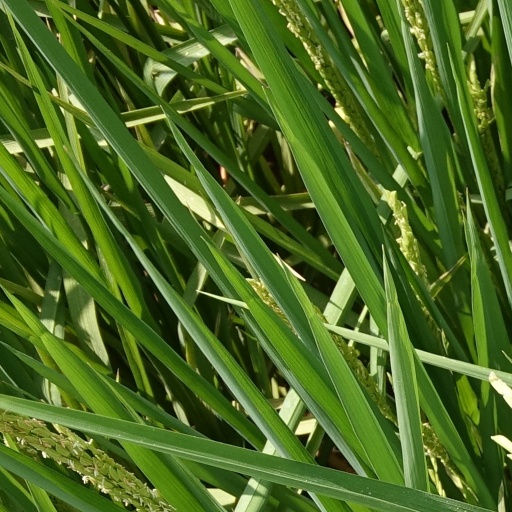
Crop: rice